Alkaloid

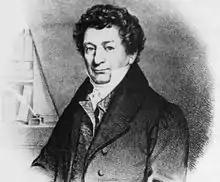
Friedrich Sertürner, the German chemist who first isolated morphine from opium.

Alkaloid-containing plants have been used by humans since ancient times for therapeutic and recreational purposes. For example, medicinal plants have been known in Mesopotamia from about 2000 BC. The "Odyssey" of Homer referred to a gift given to Helen by the Egyptian queen, a drug bringing oblivion. It is believed that the gift was an opium-containing drug. A Chinese book on houseplants written in 1st–3rd centuries BC mentioned a medical use of ephedra and opium poppies. Also, coca leaves have been used by Indigenous South Americans since ancient times.